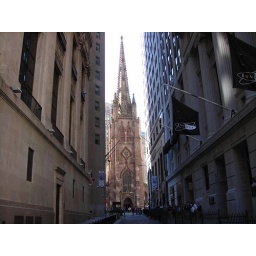
Apparently, a people sheltered here during 9/11. It was the only free standing building in the area.